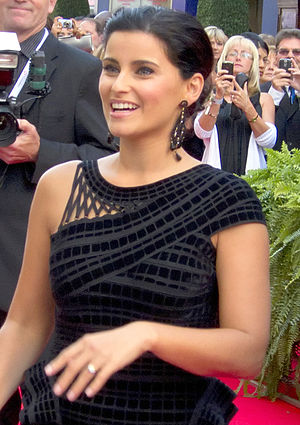
Nelly Furtado
Nelly Furtado i 2010 ved indvielsesceremonien for hendes stjerne på Canada's Walk of Fame.
Nelly Kim Furtado er en canadisk sangerinde og sangskriver af portugisisk herkomst, instrumentalist og musikproducer.